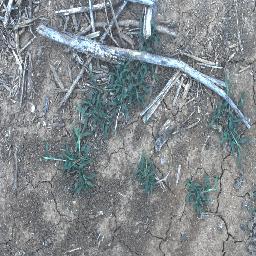
Label: negative